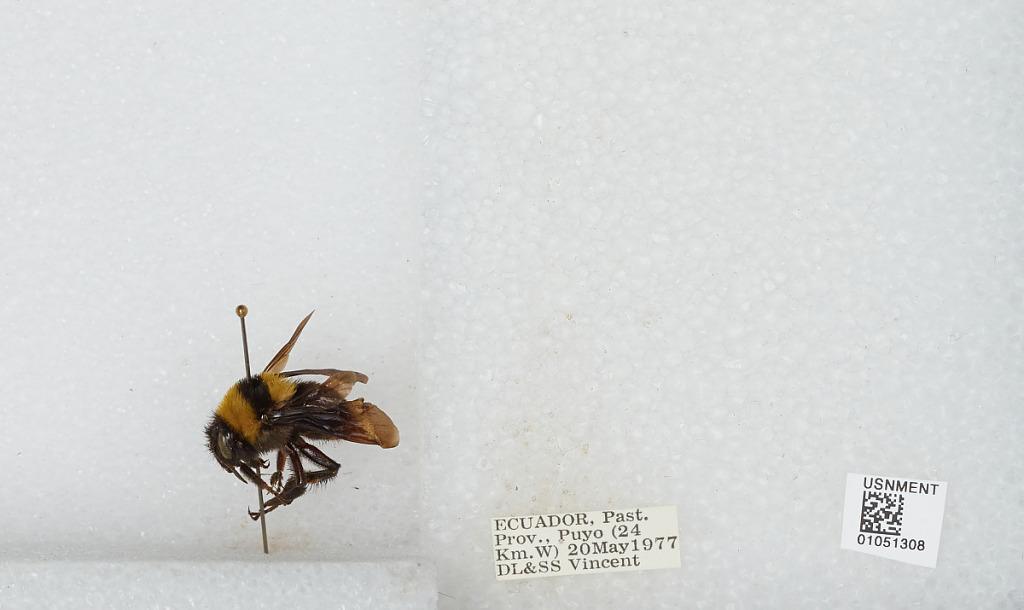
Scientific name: Bombus sp.
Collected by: D. Vincent & S. Vincent
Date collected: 1977-5-20
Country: Ecuador
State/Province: Pastaza
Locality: Puyo (24 Km. West)